Count of Merenberg

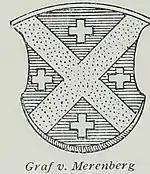
Arms of the Count of Merenberg, 1907

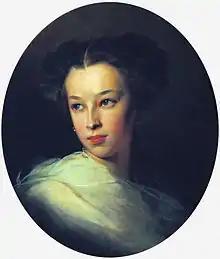
Natalia Pushkina, Countess of Merenberg

Count of Merenberg (German: "Graf von Merenberg") is a hereditary title of nobility that was bestowed in 1868 by the reigning Prince of Waldeck and Pyrmont, George Victor, upon the morganatic wife and male-line descendants of Prince Nikolaus Wilhelm of Nassau (1832–1905), who married Natalia Alexandrovna Pushkina (1836–1913), former wife of Russian general Mikhail Leontievich von Dubelt.